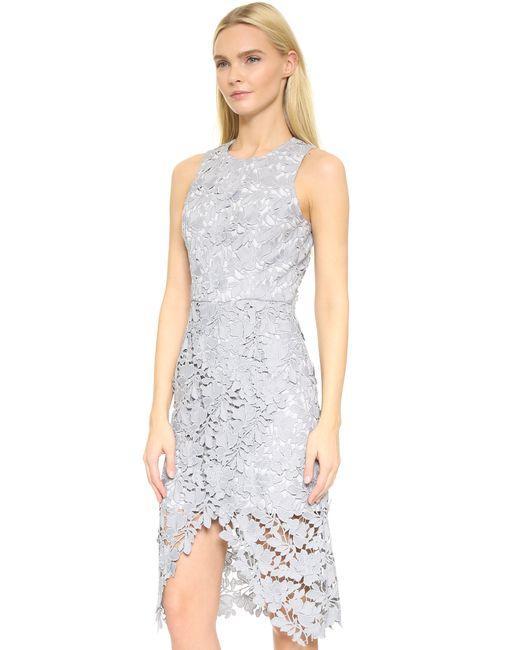
ATTRAKTIVES ZIERLICHES DAMEN-HOCHZEITSGAST-KLEID